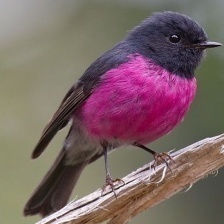
Species: PINK ROBIN
Scientific name: PETROICA RODINOGASTER
ImageNet parent category: robin